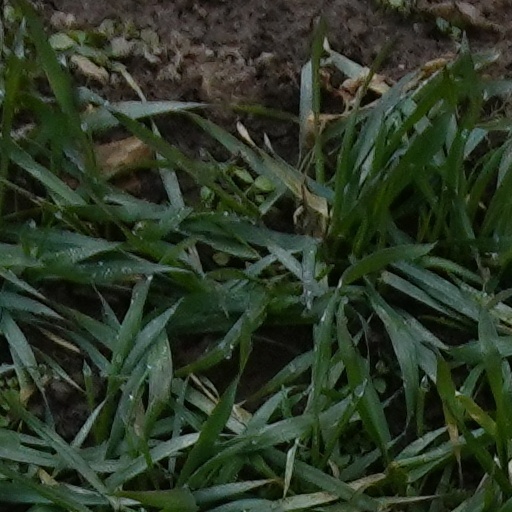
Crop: wheat